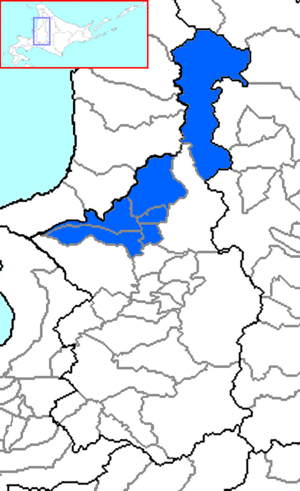
Le district d'Uryū est un district des sous-préfectures de Sorachi et de Kamikawa, sur l'île de Hokkaidō, au Japon.